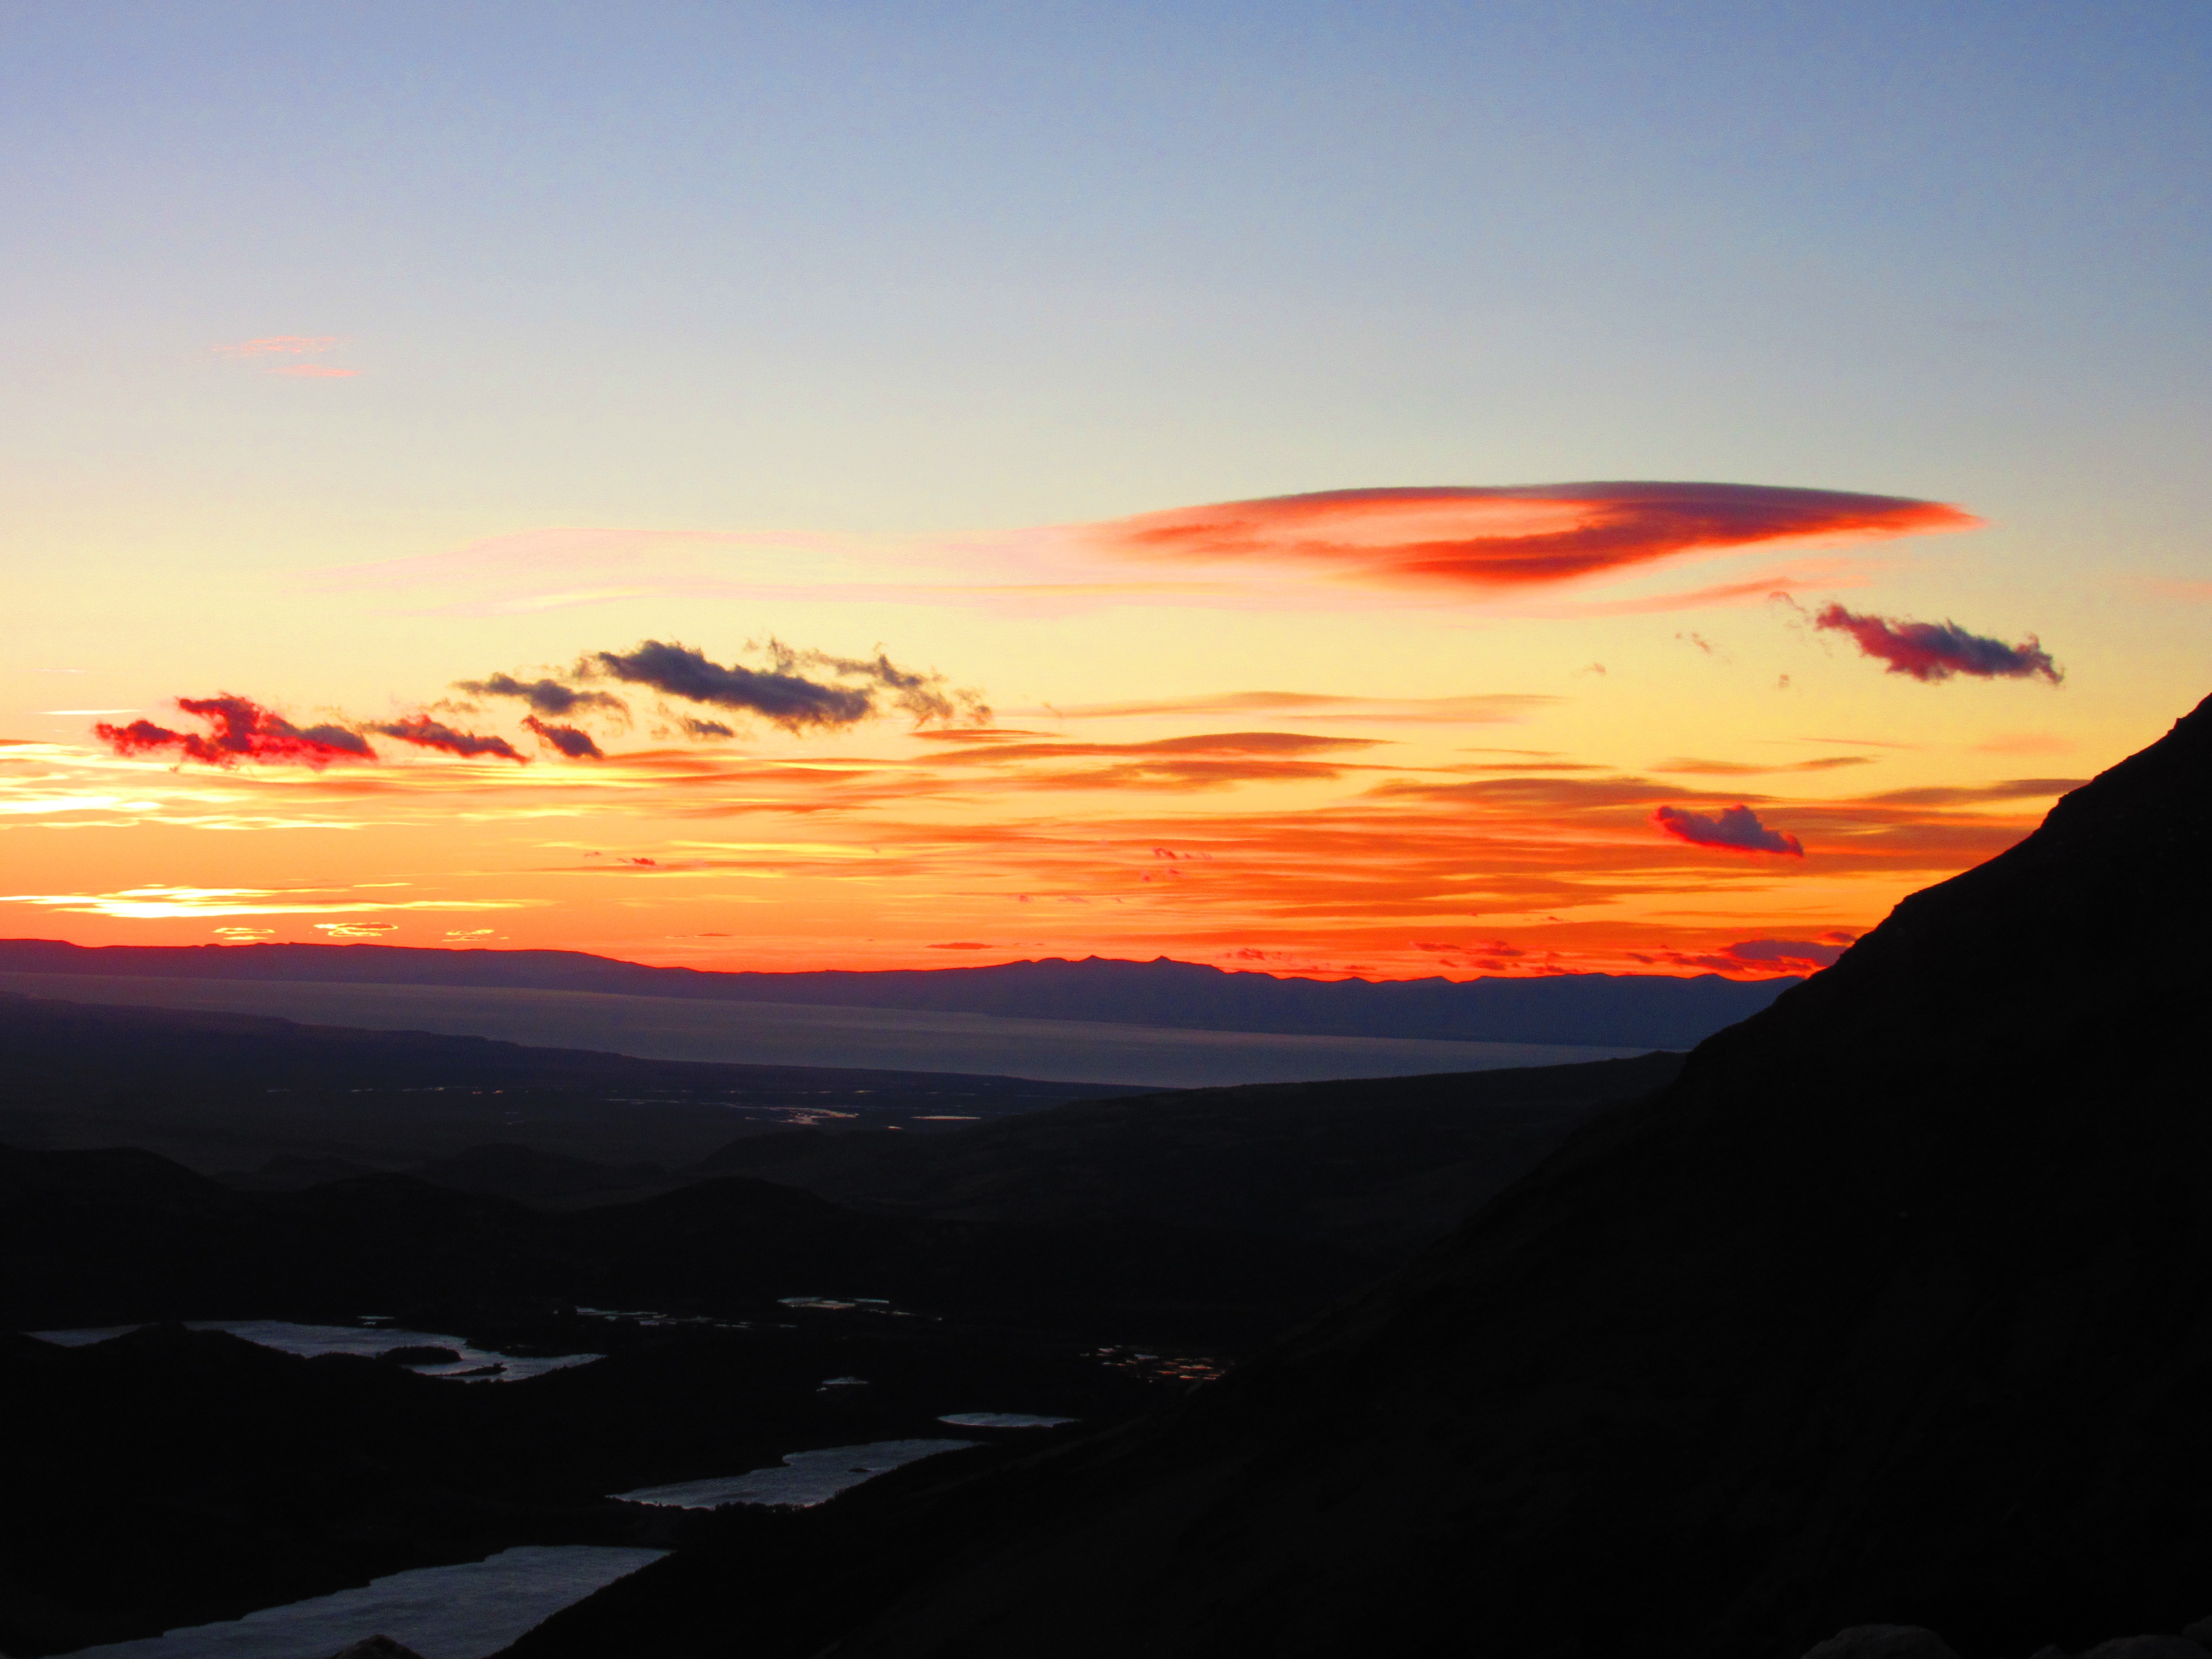
landscape, horizon, mountain, cloud, sky, sun, sunrise, sunset, morning, hill, dawn, dusk, evening, plateau, afterglow, landform, geographical feature, mountainous landforms